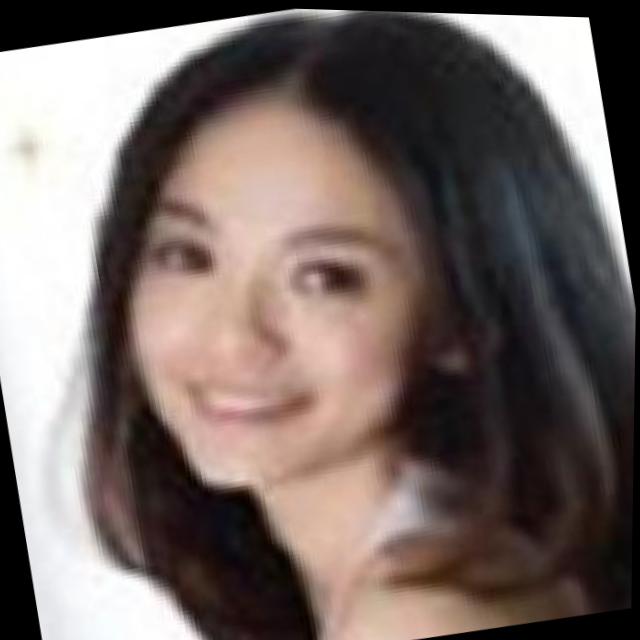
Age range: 21-44